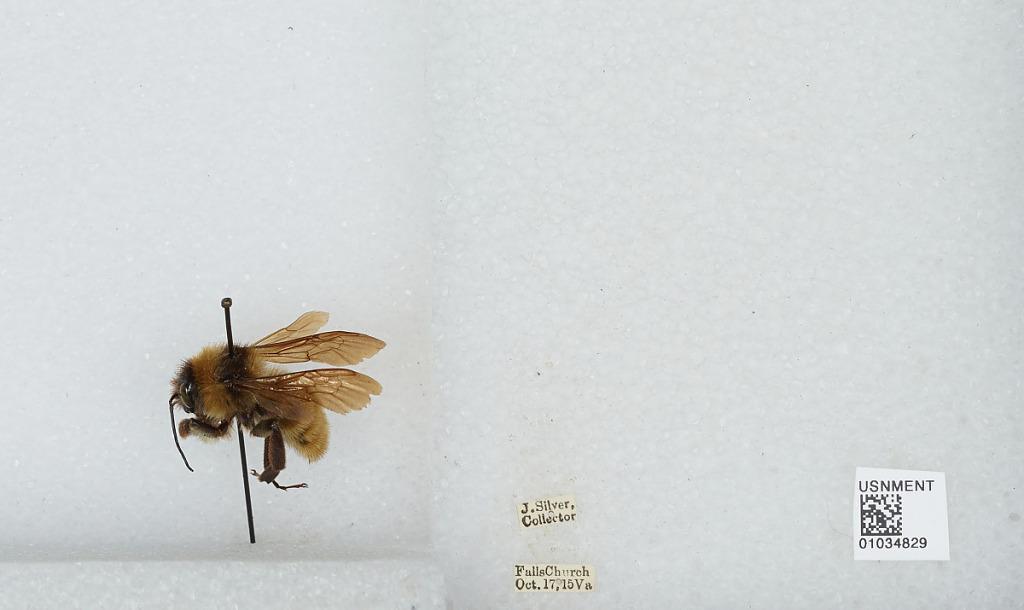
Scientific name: Bombus (Fervidobombus) pensylvanicus pensylvanicus (De Geer)
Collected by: J. Silver
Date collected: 1915-10-17
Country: United States
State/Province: Virginia
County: Falls Church
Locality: Falls Church
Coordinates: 38.8858, -77.1722